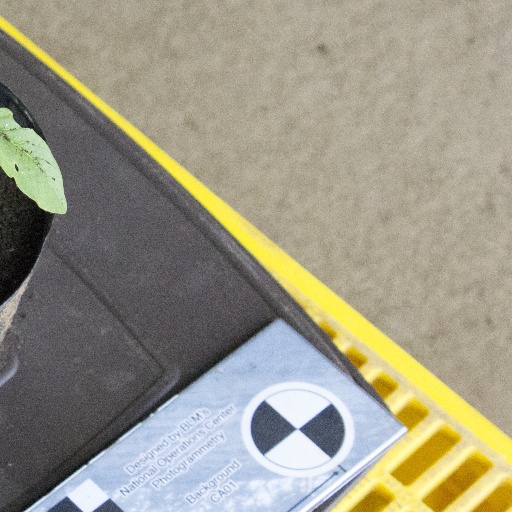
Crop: soybean